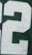
Number: 2